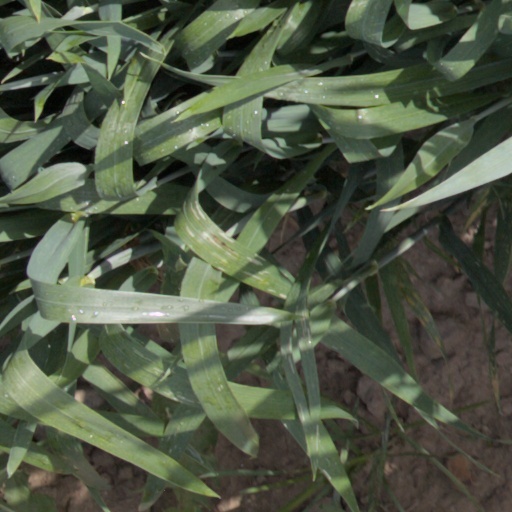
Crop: wheat